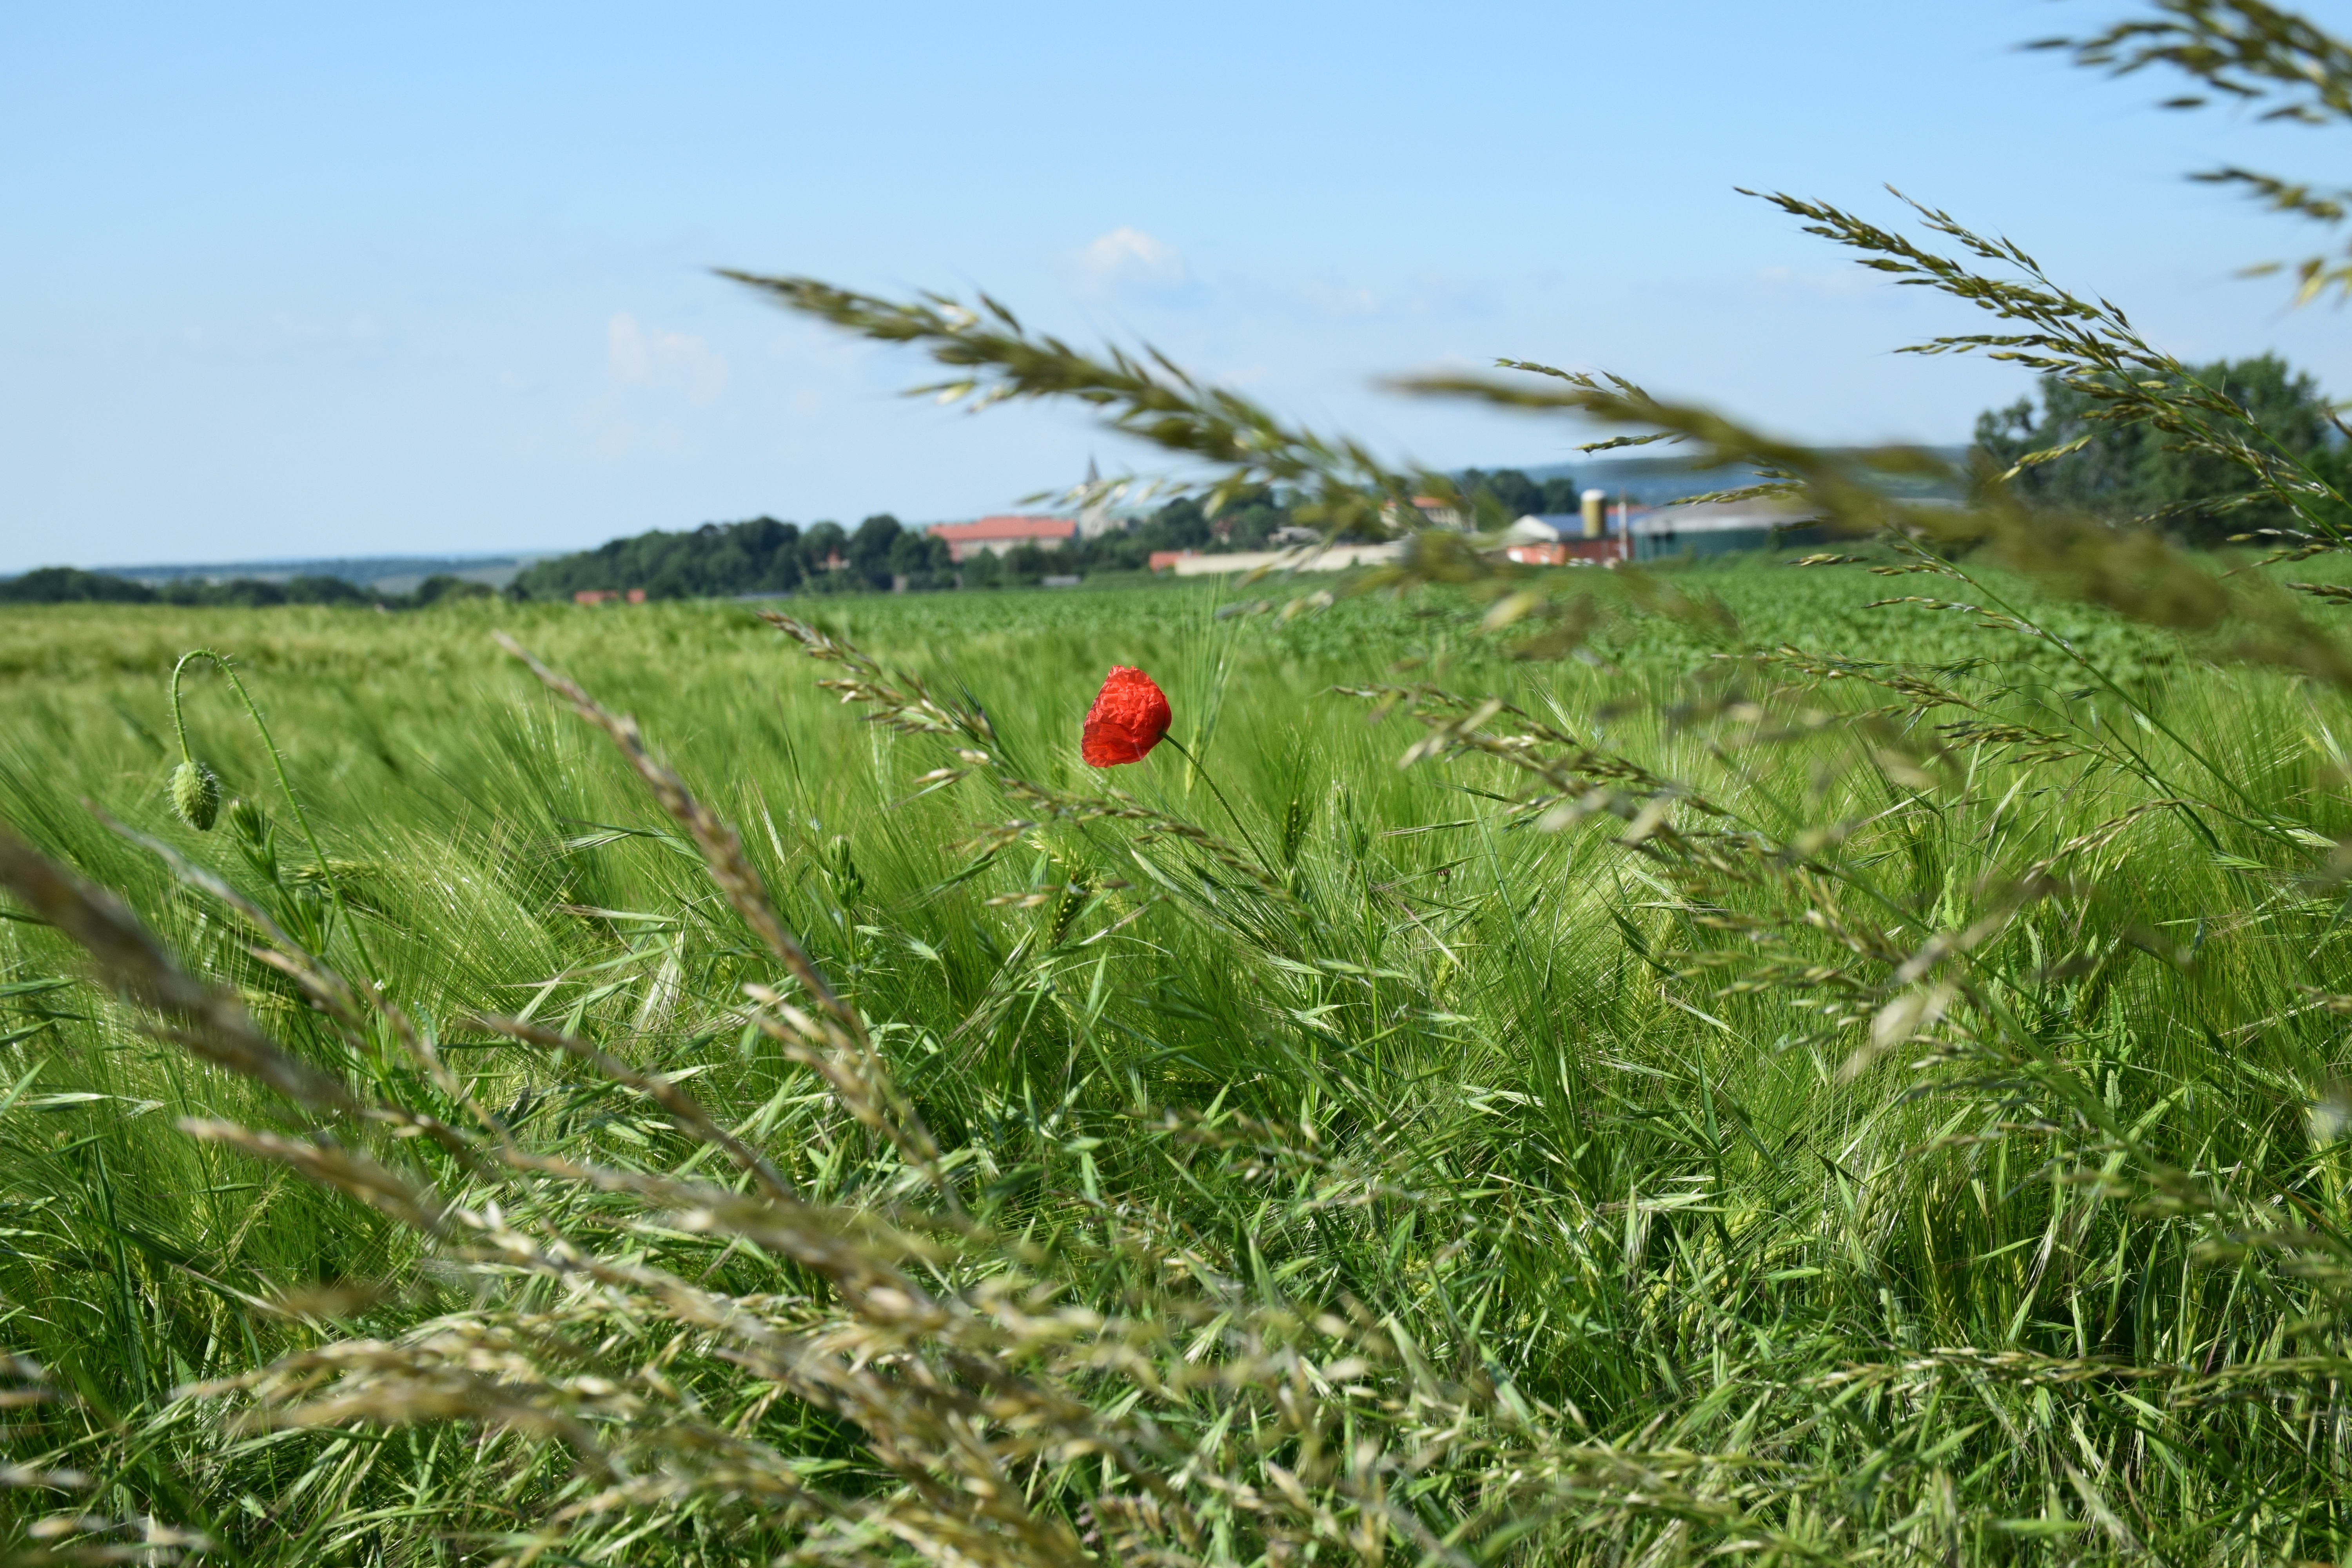
grass, blur, plant, sky, field, lawn, meadow, prairie, flower, food, produce, crop, agriculture, flora, wild flowers, klatschmohn, grassland, cornfield, cereals, poppy, habitat, mood, ecosystem, sharpness, paddy field, flowering plant, mohngewaechs, grass family, land plant, arecales